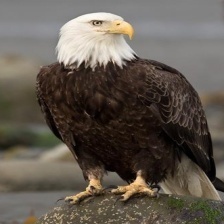
Species: BALD EAGLE
Scientific name: HALIAEETUS LEUCOCEPHALUS